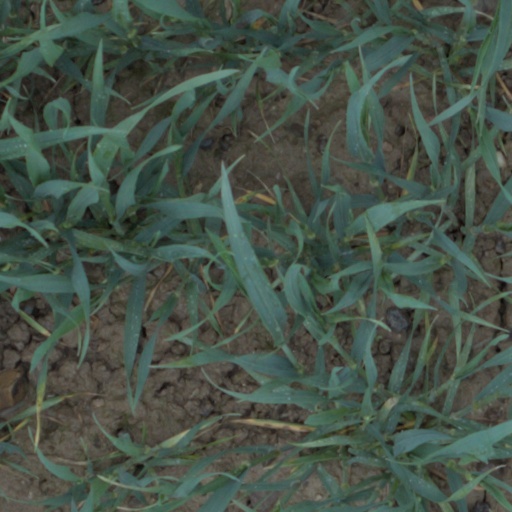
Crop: wheat